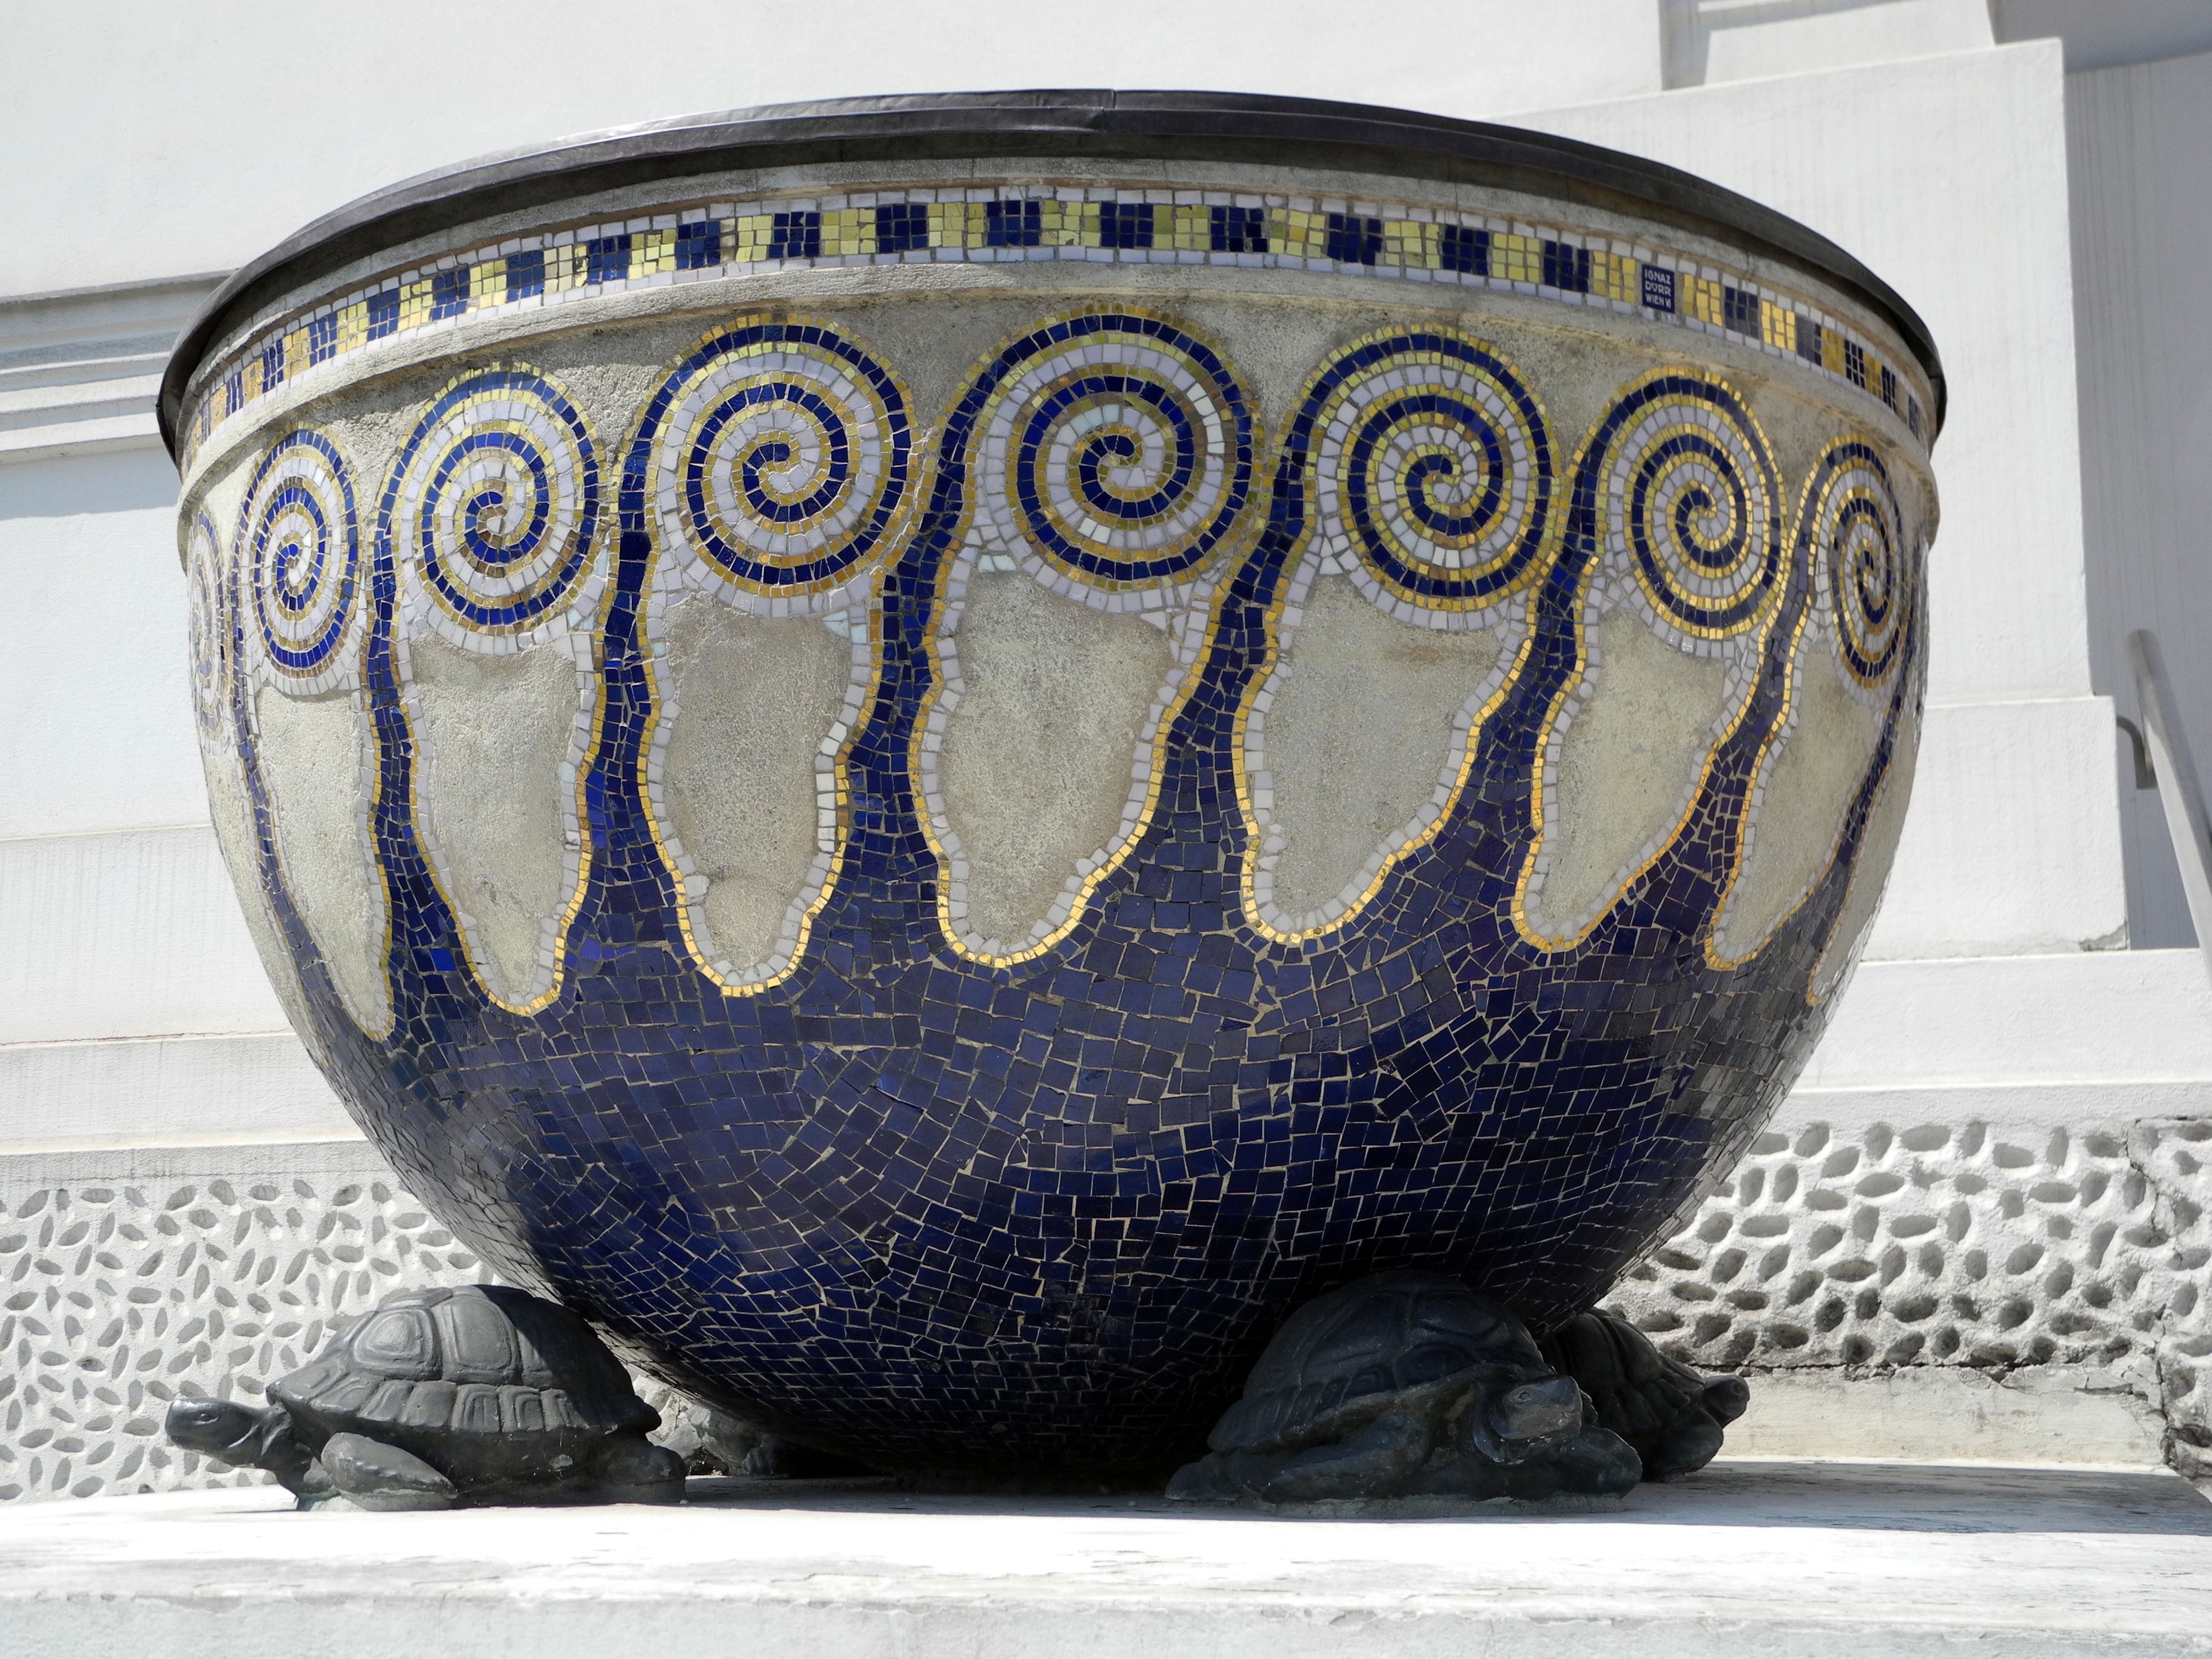
pattern, ceramic, blue, pottery, material, sculpture, art, carving, shape, art nouveau, stone bowl, blue and white porcelain, vienna secession